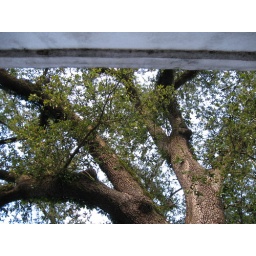
Looking at the trees above the cemetary walls